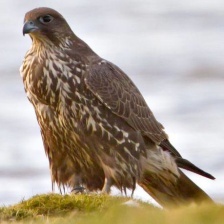
Species: GYRFALCON
Scientific name: FALCO RUSTICOLUS